Halcombe railway station

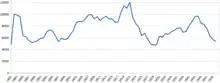
tickets sales 1880–1950 – derived from annual returns to Parliament of "Statement of Revenue for each Station for the Year ended"

Halcombe had its annual returns of traffic recorded, as did Greatford to the north and Feilding to the south. Passenger numbers grew initially and during the World Wars, before tailing off towards 1950, as shown in the graph and table below.